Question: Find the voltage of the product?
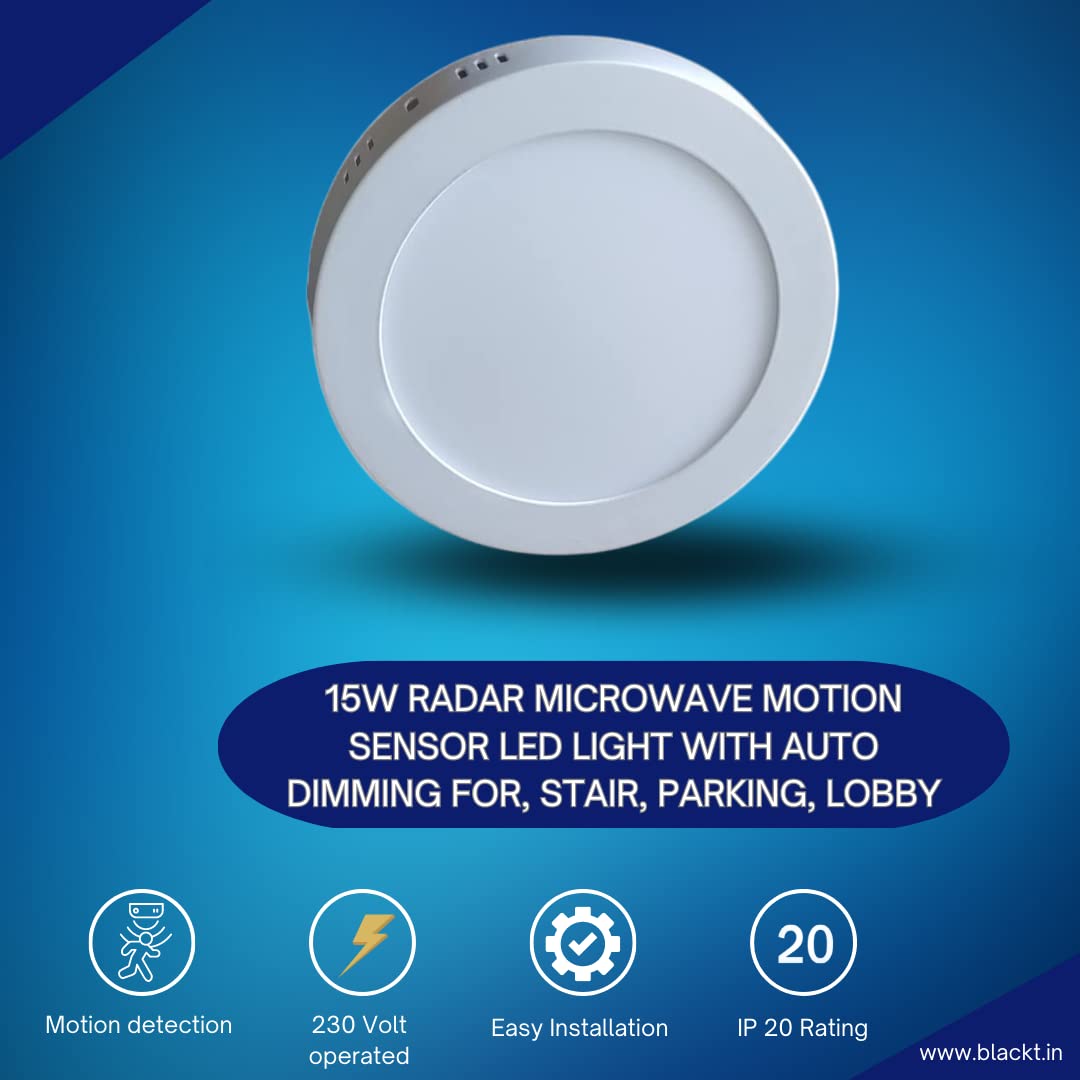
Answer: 230.0 volt